Đura Dokić

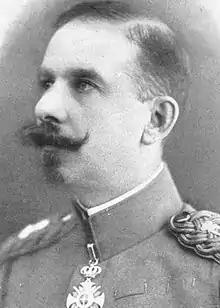
Đura Dokić in WW1

Đura Dokić (21 December 1873 – 17 July 1946) was a Serbian general, notable for being an Axis collaborator during World War II. He served in the Royal Serbian Army during the Balkan Wars and World War I, where he rose in ranks, and was awarded four state orders, including Karađorđe's Star. In the Royal Yugoslav Army (1918–41), he rose to the rank of Army general. He was appointed Minister of Transportation in the Government of National Salvation headed by Milan Nedić on 7 October 1941. He remained in that position for just over a year. The British captured him, along with other Serbian collaborationists. He was tried and sentenced to death in the 1946 Belgrade Process. His representative at the trial was barrister Dragoljub Joksimović. He was accused of "conspiring to ship slave workers into Germany" according to contemporary American newspapers.